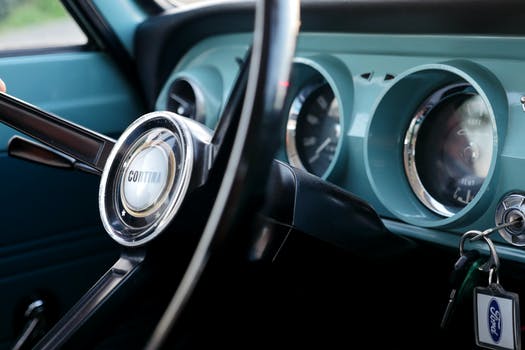
Label: No Watermark